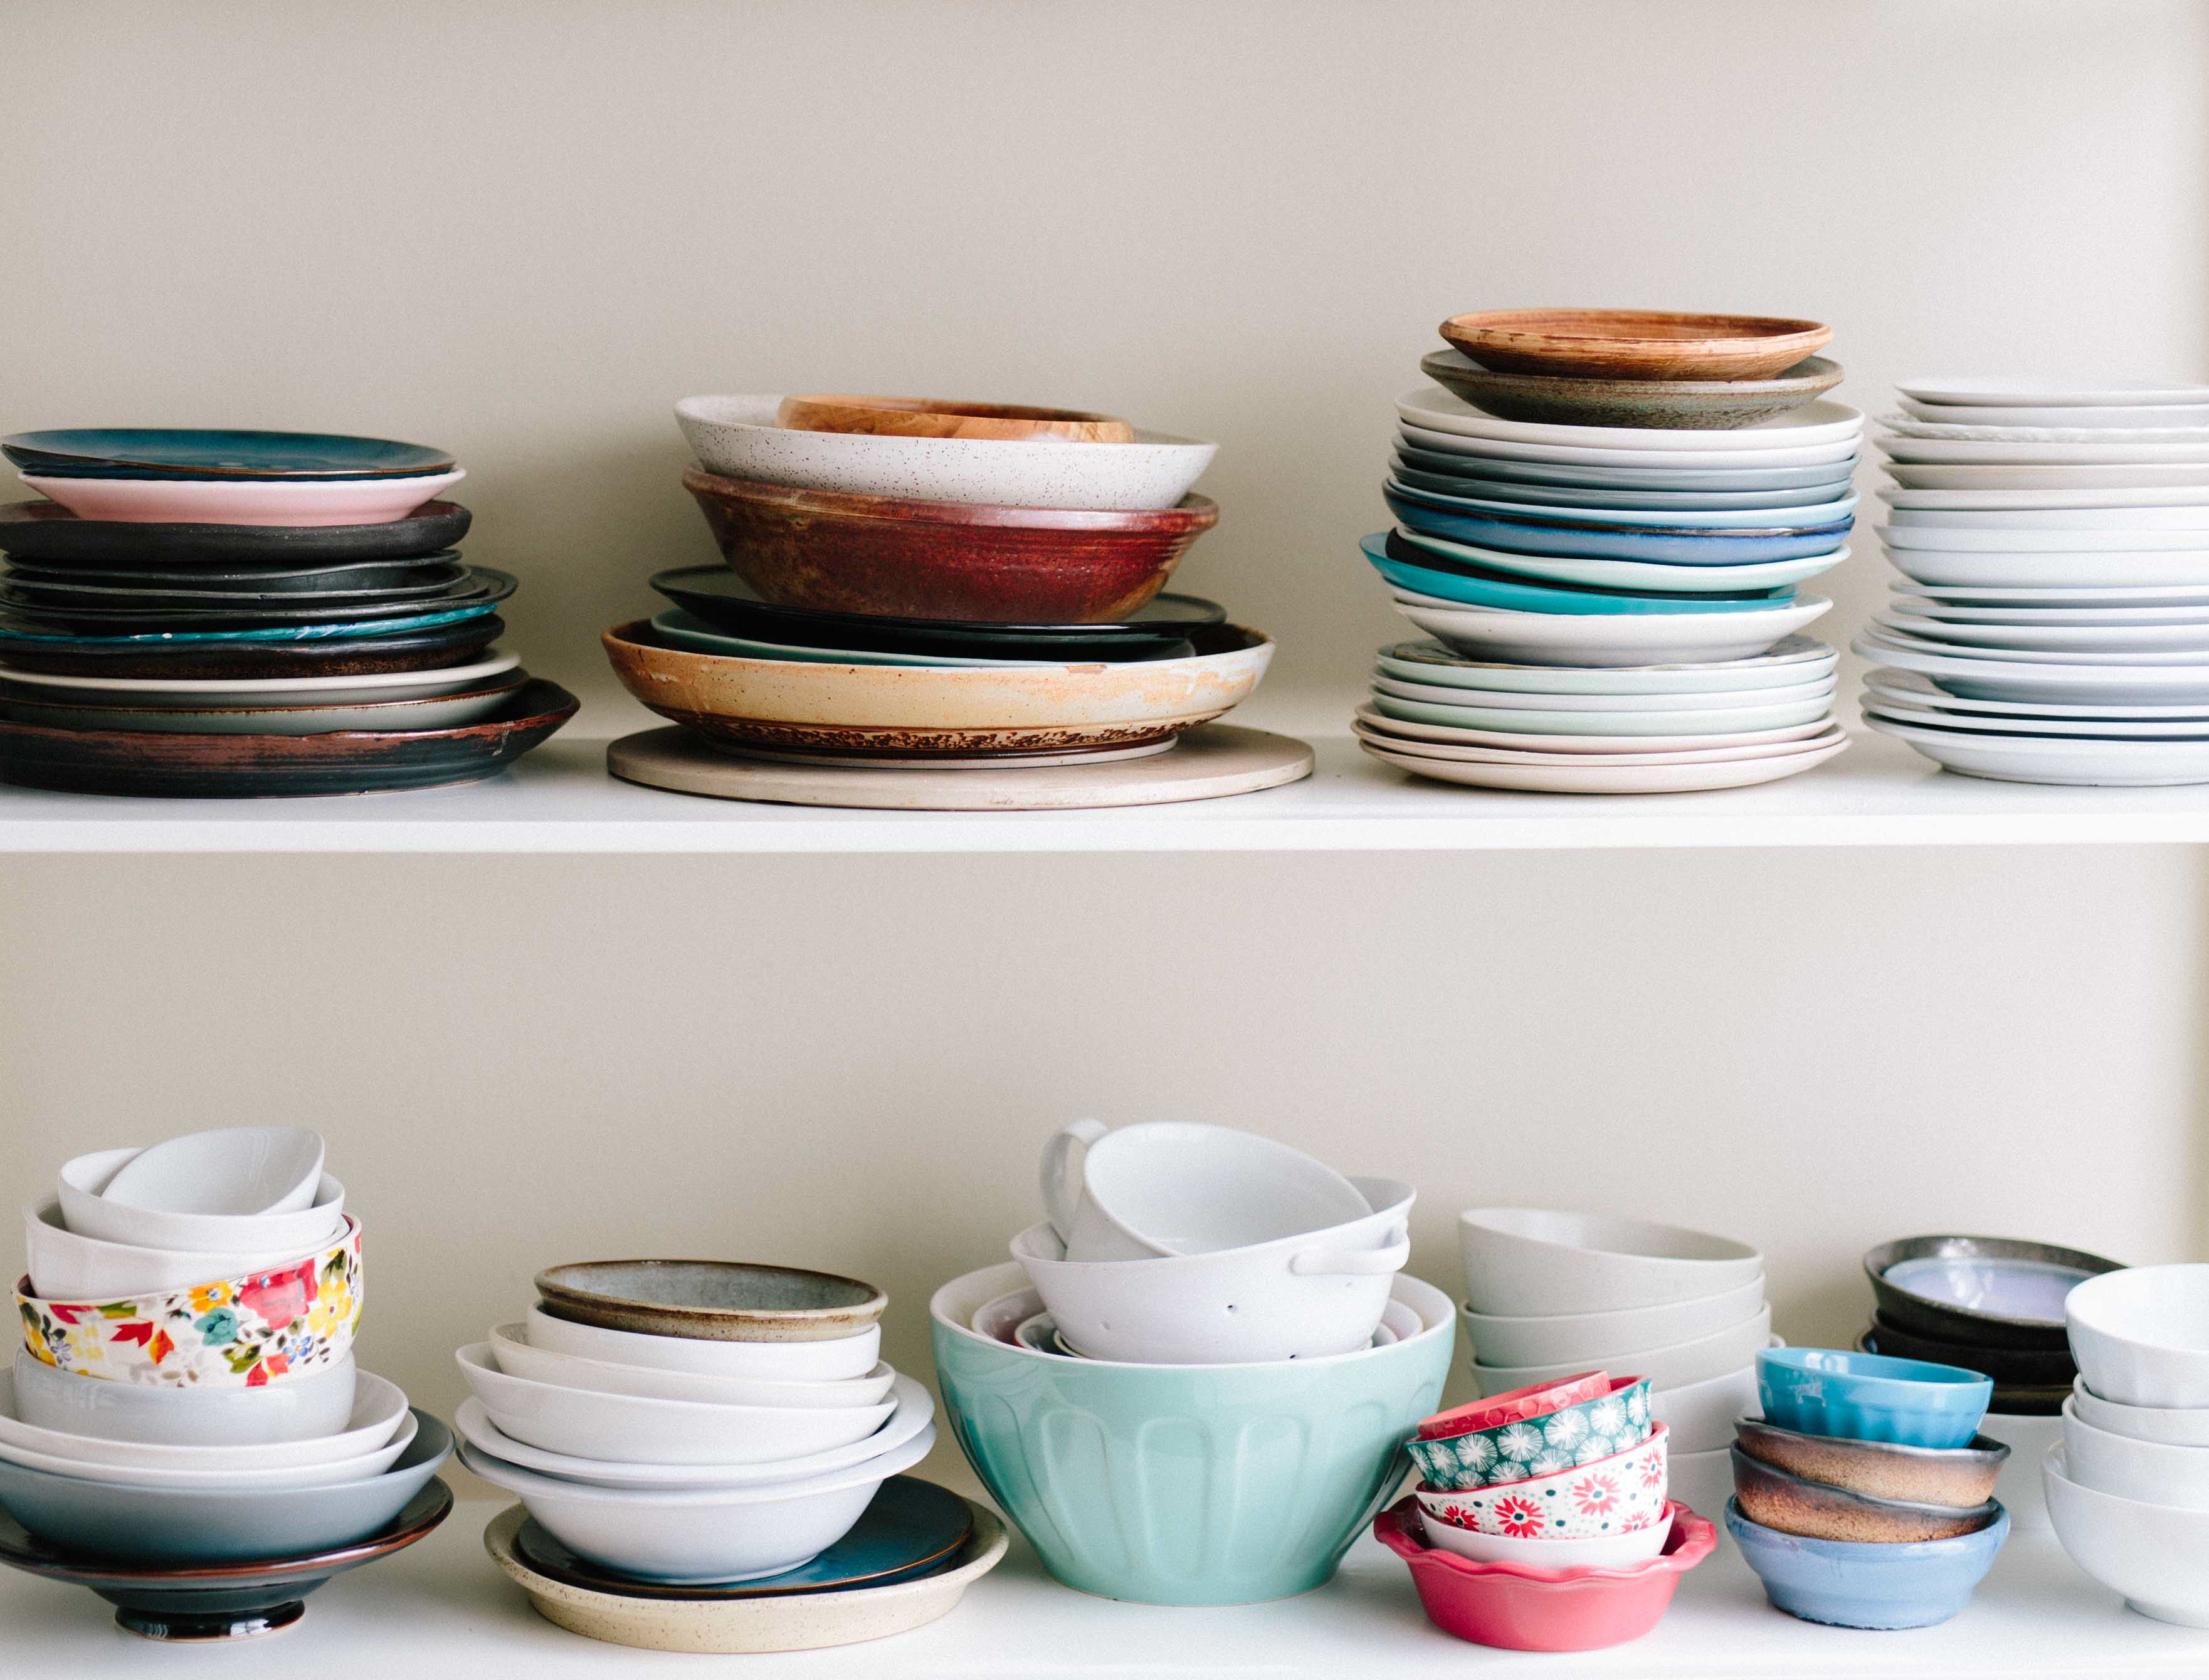
cup, meal, ceramic, breakfast, coffee cup, material, product, art, porcelain